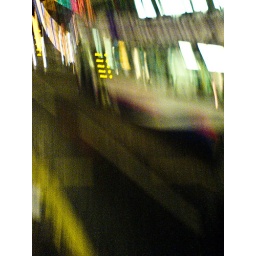
(First bus that is, its movement in the street did something weird and quite cool with my phonecam)